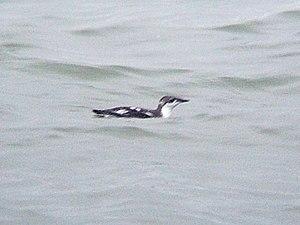
Cette liste des espèces d'oiseaux au Québec recense les taxons de ce groupe observés dans cette province du Canada. Elle provient de l'American Ornithologist Union en date du mois de janvier 2019. Elle comprend 470 espèces dont :
Cette liste des oiseaux au Canada provient de Bird Checklists of the World en date du mois de juillet 2018.
Le Guillemot à long bec est une espèce d'oiseaux marins de la famille des alcidés.